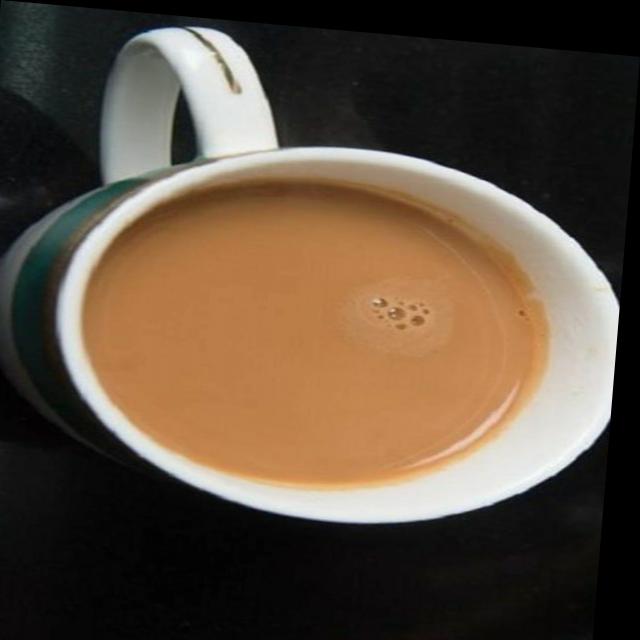
Dish: chai